Bobby Moore

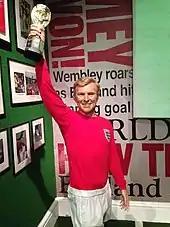
Waxwork of Moore at Madame Tussauds, London

On 28 April 2003, Prince Andrew as president of The Football Association unveiled the "World Cup Sculpture" (also called "The Champions") in a prominent place near the Boleyn Ground, at the junction of Barking Road and Green Street. It depicts Moore holding the Jules Rimet Trophy aloft, on the shoulders of Geoff Hurst and Ray Wilson, together with Martin Peters. The one and a half-size bronze was sculpted by Philip Jackson after a famous photograph taken just after the 1966 final at the old Wembley. The south bank at West Ham's ground up until 2016, the Boleyn Ground in Upton Park, was named the Bobby Moore Stand shortly after Moore's death. When West Ham moved to the London Stadium in 2016, a stand at the north end of the stadium was redesignated as the Bobby Moore Stand, and was officially opened as such before a pre-season friendly match against Italian side Juventus. The Moore family was represented at the official opening ceremony by Moore's grandson, Frederick Moore-Hobbis.